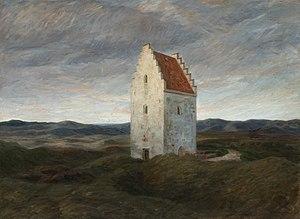
Les Peintres de Skagen forment un groupe d'artistes scandinaves de 1870 jusqu'au tournant du siècle qui s'est installé à Skagen, à l'extrémité nord du Jutland au Danemark, pour y peindre la lumière très particulière à cet endroit. L'esthétique des peintres de Skagen se caractérise par la représentation de paysages très réalistes aux couleurs riches.